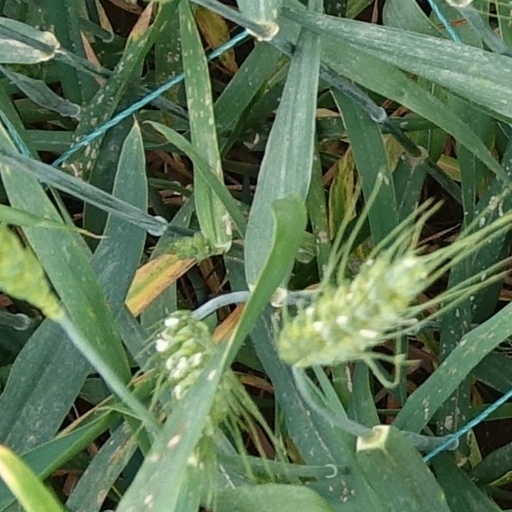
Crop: wheat